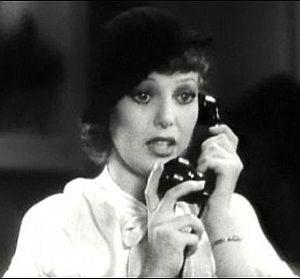
She Had to Say Yes est un film américain de George Amy et Busby Berkeley, sorti en 1933.